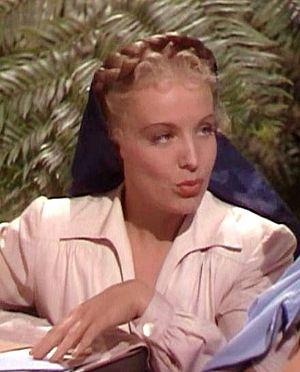
Signe Hasso est une actrice d'origine suédoise, naturalisée américaine, née Signe Eleonora Cecilia Larsson à Stockholm le 15 août 1915, décédée à Los Angeles le 7 juin 2002.